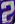
Number: 2